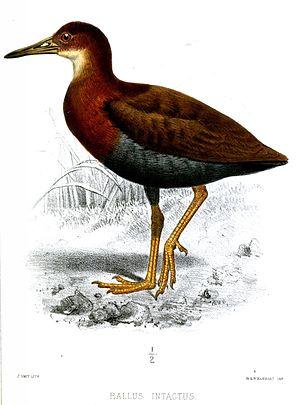
Le Râle à ventre gris est une espèce d'oiseaux de la famille des Rallidae.
Gymnocrex est un genre d'oiseaux de la famille des Rallidae.